Anglards-de-Saint-Flour

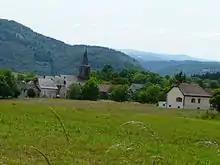
Anglards-de-Saint-Flour bourg

Anglards-de-Saint-Flour (Auvergnat: "Anglars de Sant Flor") is a commune in the Cantal department in the Auvergne region in south-central France.